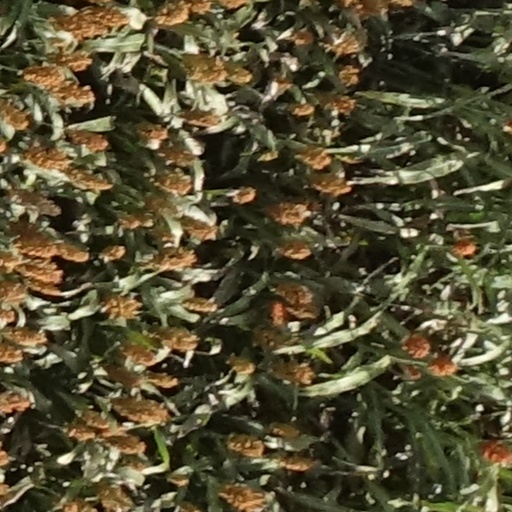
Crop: sorghum